Büşra Kılıçlı

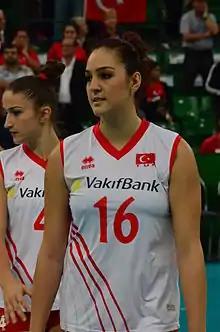

Büşra Kılıçlı ("née" Cansu; born 16 July 1990 in Gölcük) is a Turkish volleyball player. She is and plays as a middle-blocker. She currently plays for Türk Hava Yolları and wears number 12. She is regular Turkish national team player, including at the 2012 Summer Olympics.